Prisoners of the Ghostland

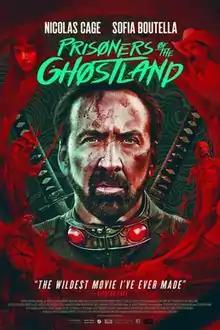
Theatrical release poster

Prisoners of the Ghostland is a 2021 American horror Western film directed by Sion Sono, from a script by Aaron Hendry and Reza Sixo Safai. It stars Nicolas Cage, Sofia Boutella, and Bill Moseley. Its plot revolves around a notorious criminal, Hero (Nicolas Cage), who is sent to rescue the governor's adopted granddaughter, who has disappeared into a dark region called Ghostland.